GuduguntlaPalem

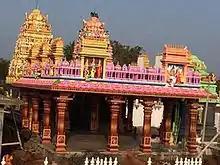
Sri ParvathiRamalingeshwara, Sri SeethaRamanjaneya and Abhayanjaneya Swamy Temple

New Temple of Sri ParvathiRamalingeshwara, Sri SeethaRamanjaneya and Abhayanjaneya Swamy Temple was opened on 28 February 2016.